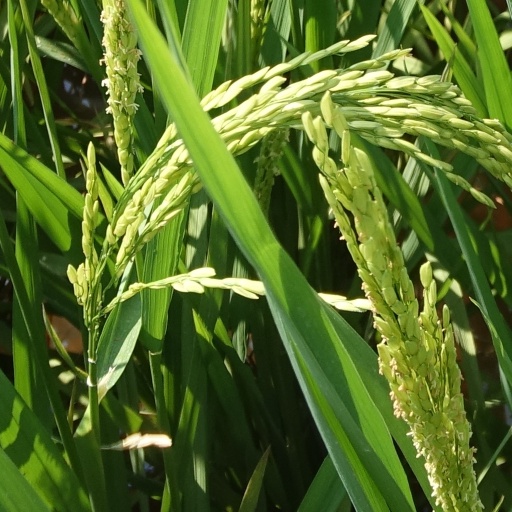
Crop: rice